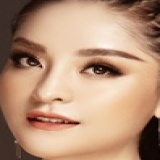
ca sĩ Saka Trương Tuyền